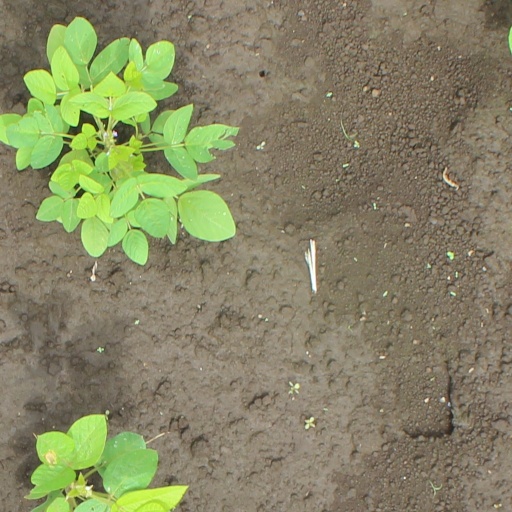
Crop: soybean